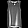
Label: Shirt